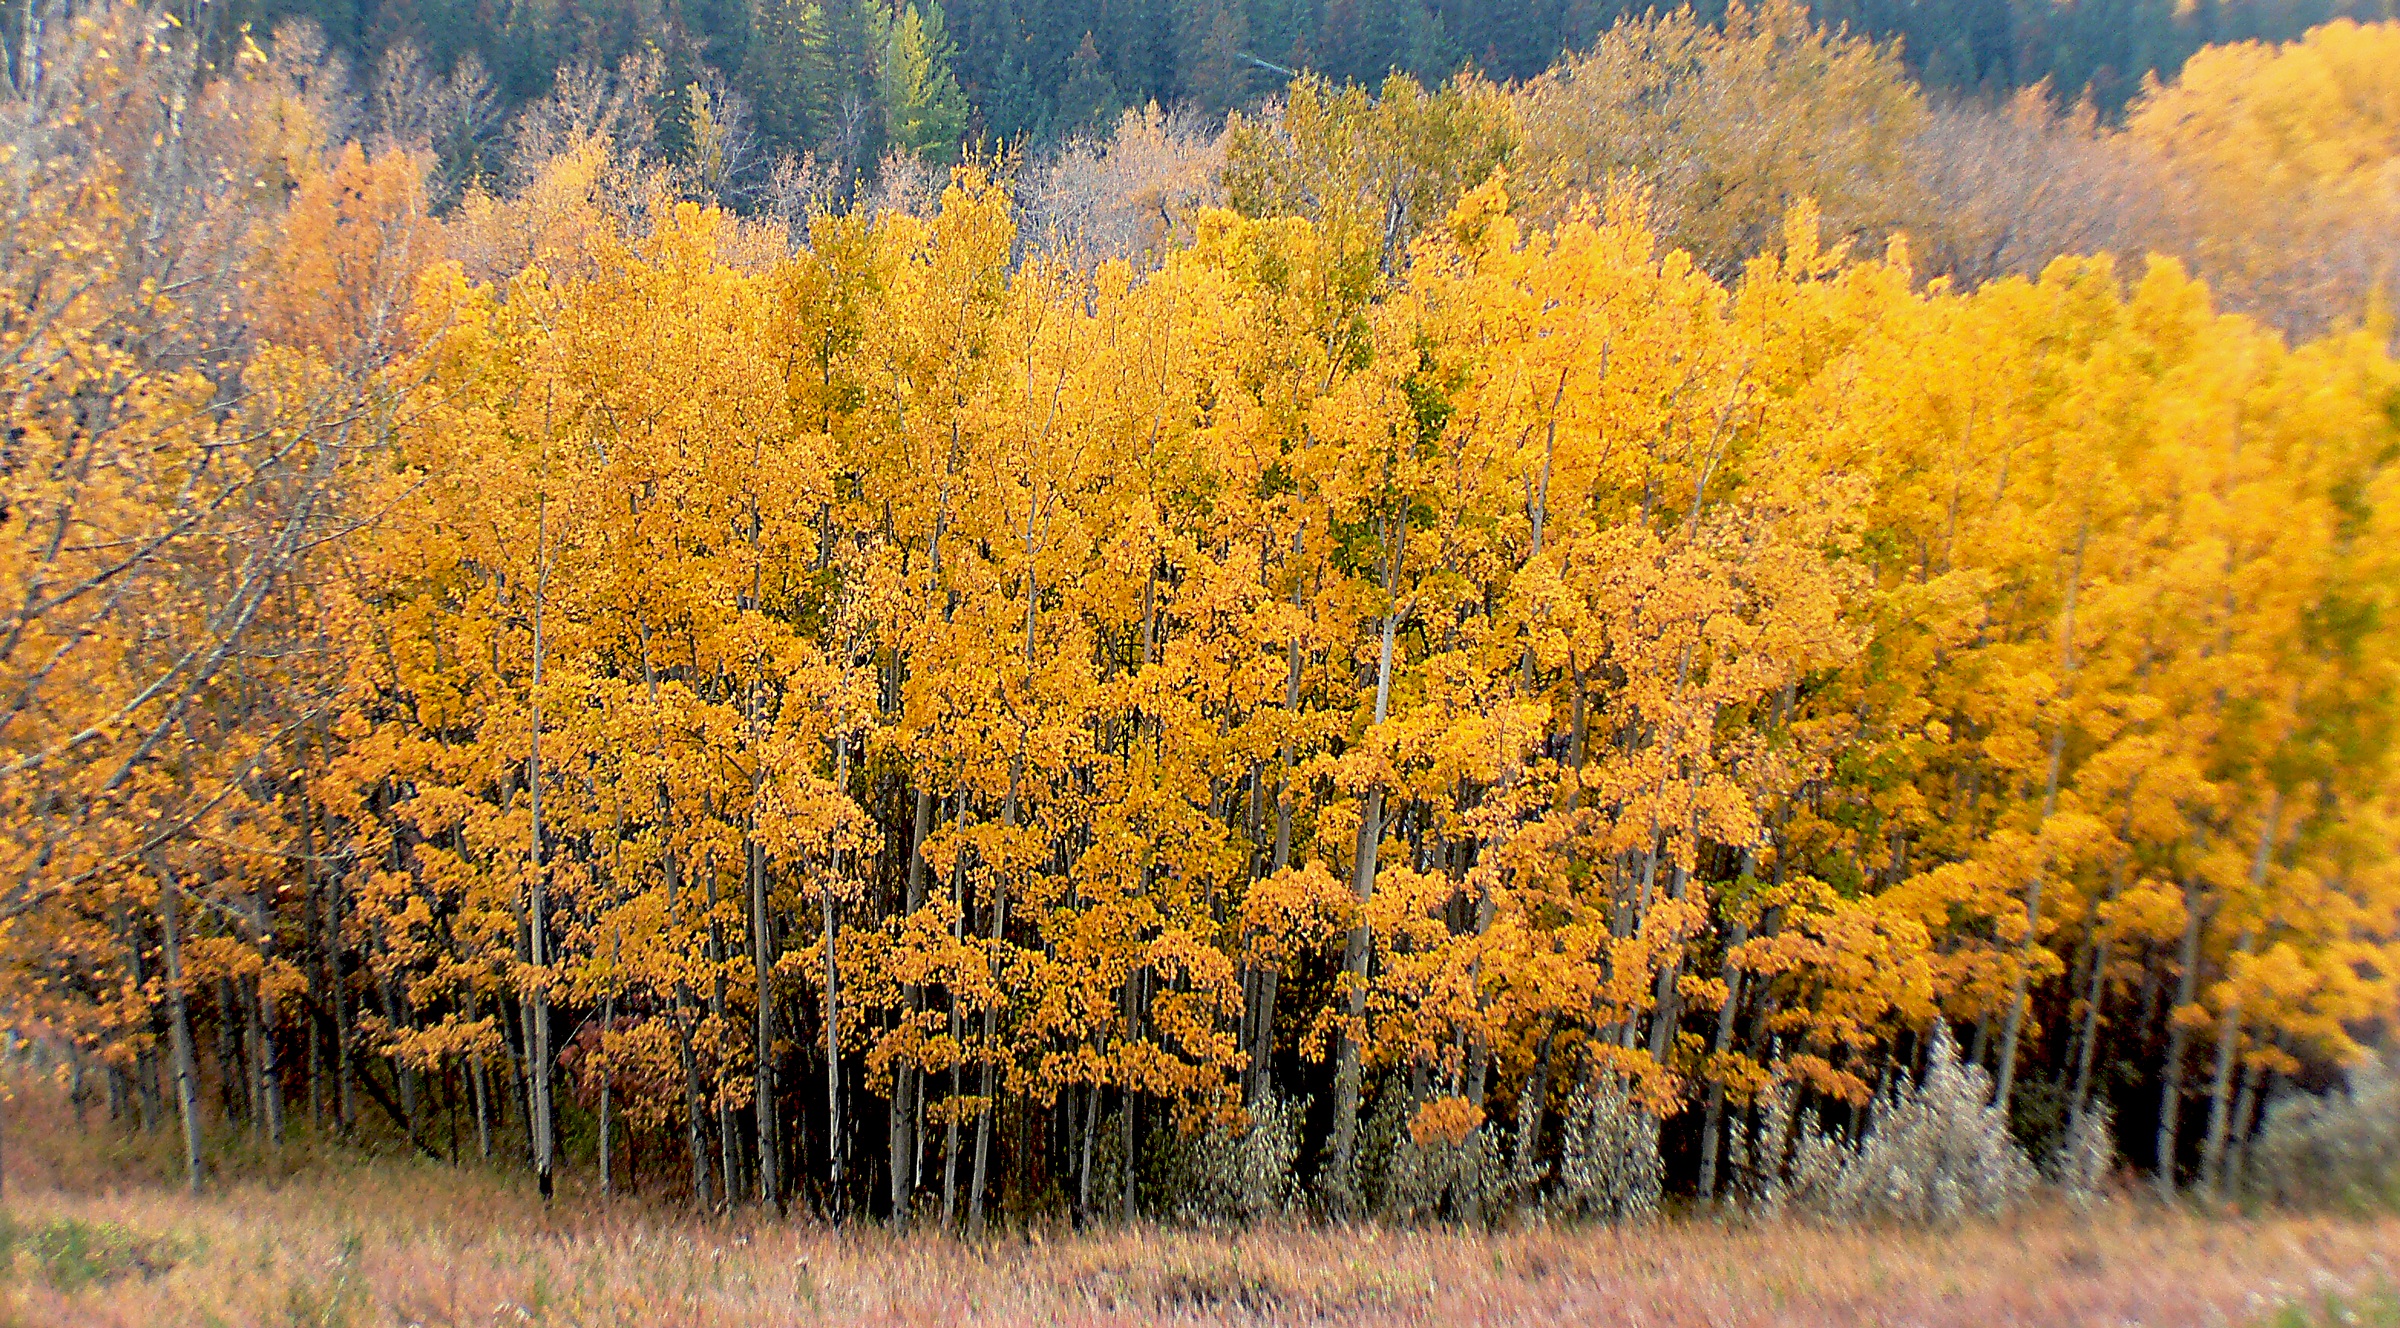
tree, plant, meadow, prairie, leaf, fall, flower, autumn, yellow, season, canada, deciduous, woodland, bridgecamera, fishcreekcalgaryautumn, aspen, larch, ecosystem, limix, biome, woody plant, temperate broadleaf and mixed forest, land plant